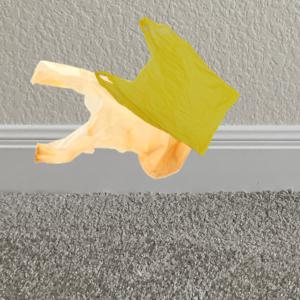
Label: plasticbags